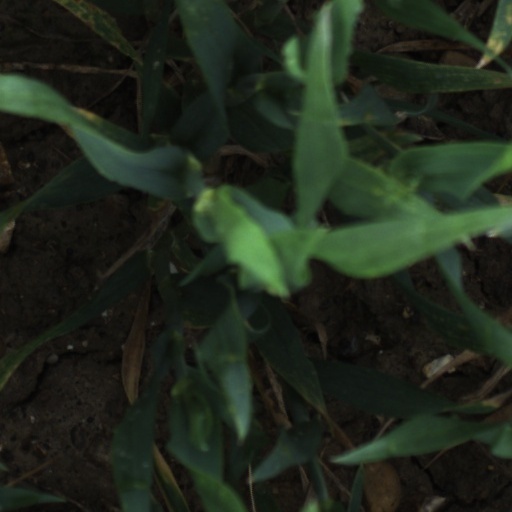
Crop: wheat